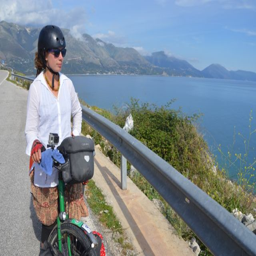
in the background you can see the road rising and falling along the coastal cliffs .